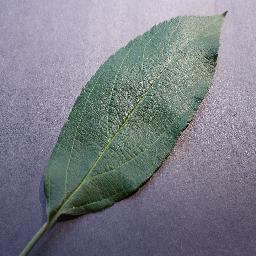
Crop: apple
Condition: healthy